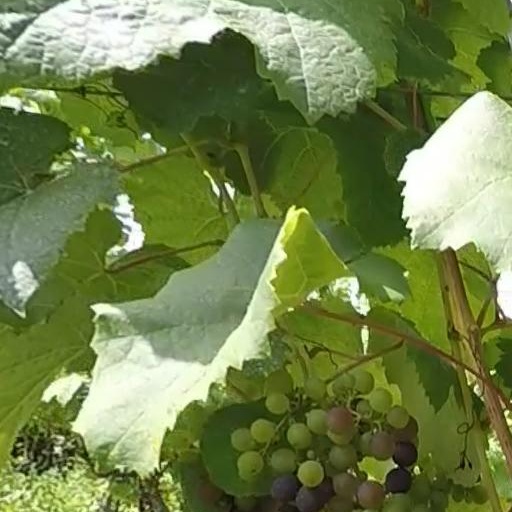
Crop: grape